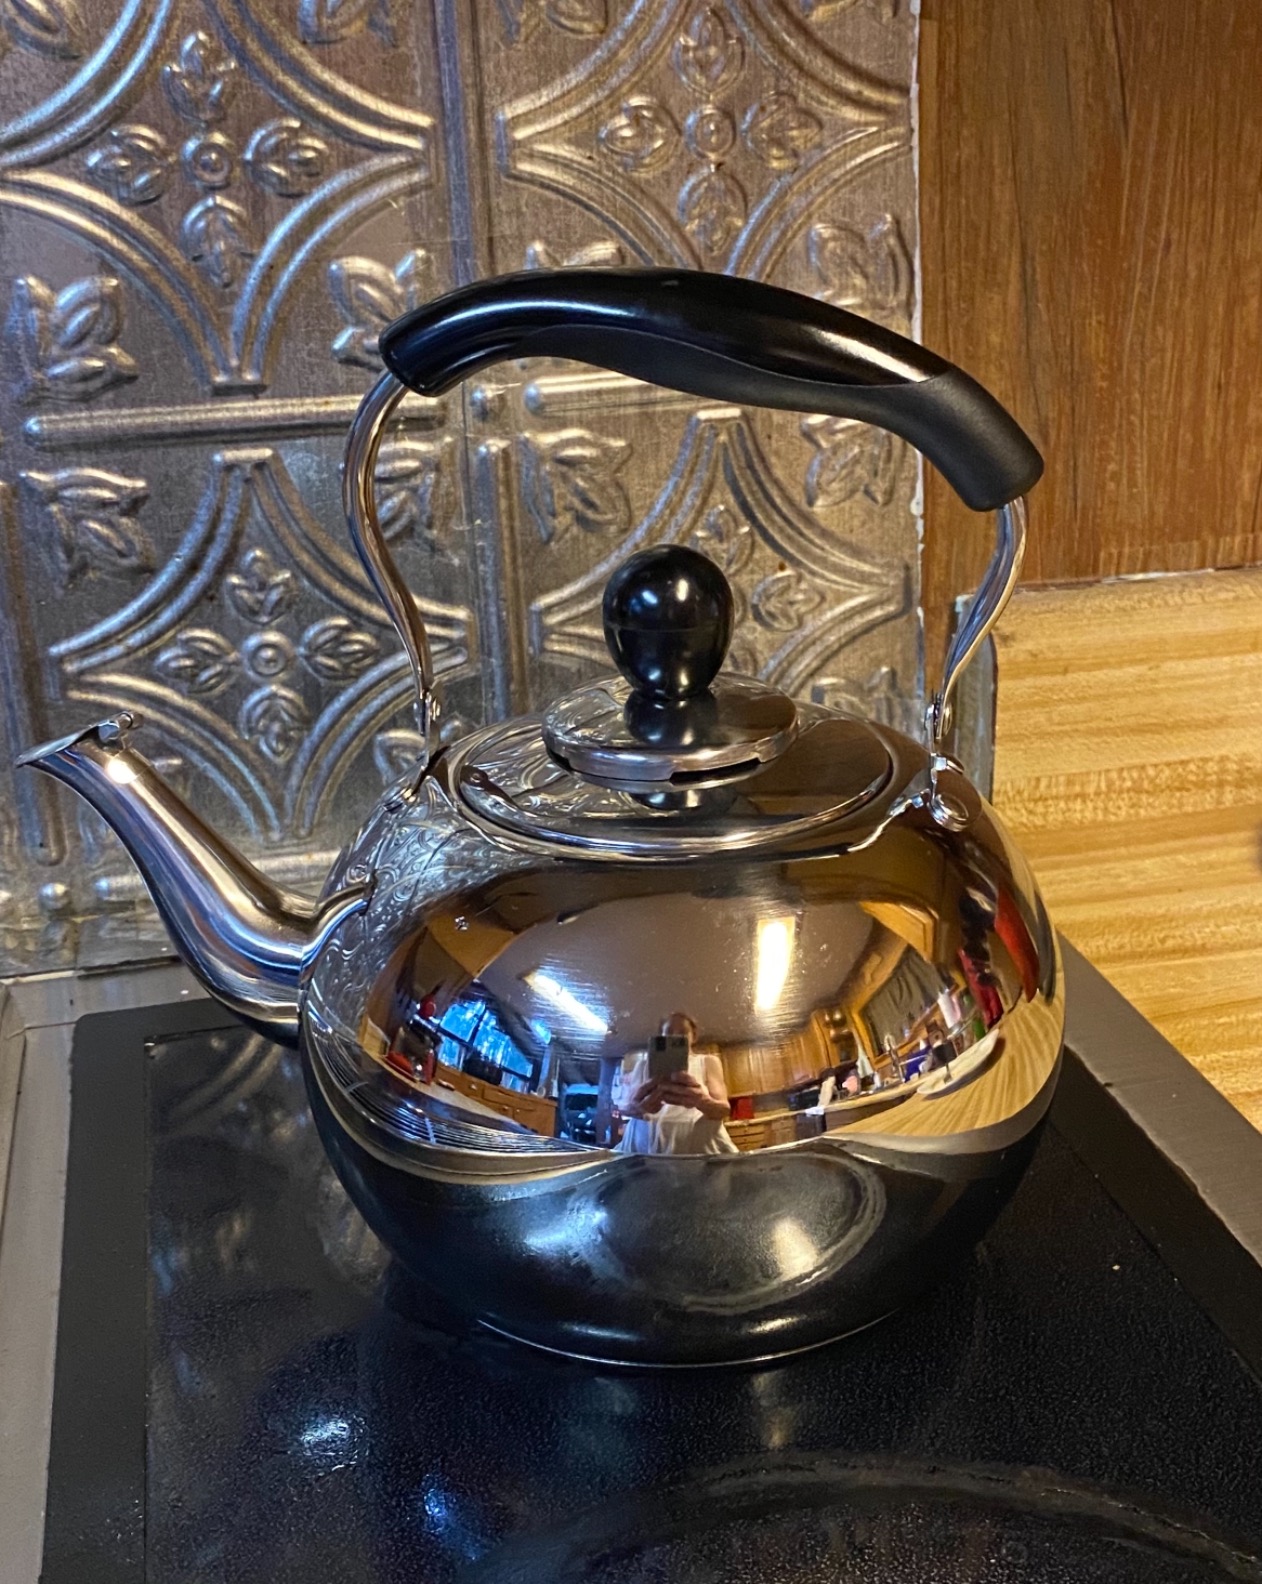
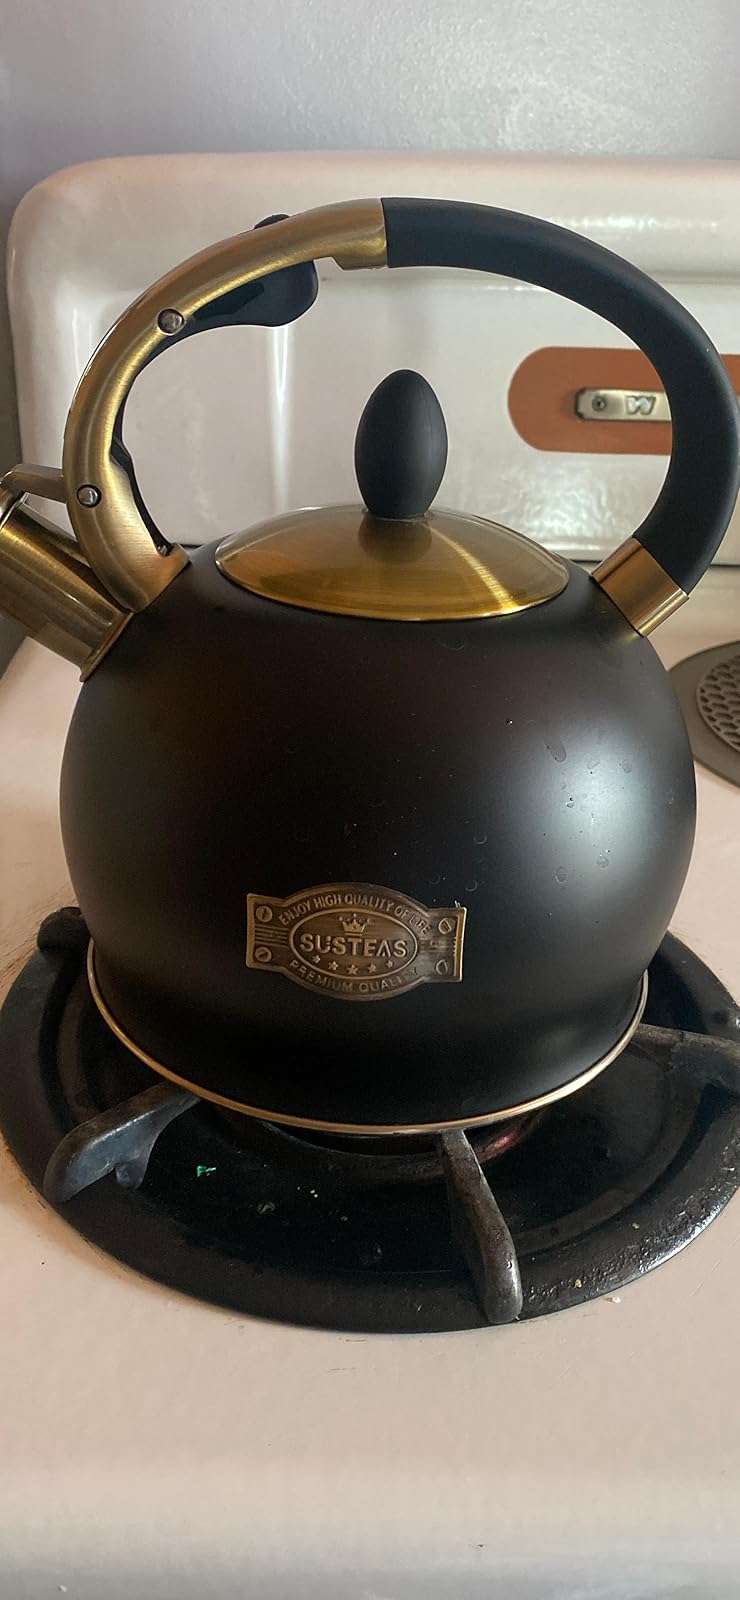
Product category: items_kettle
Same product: no